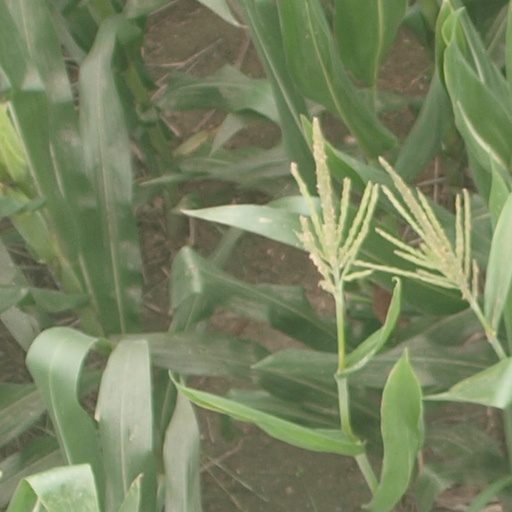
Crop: maize; corn